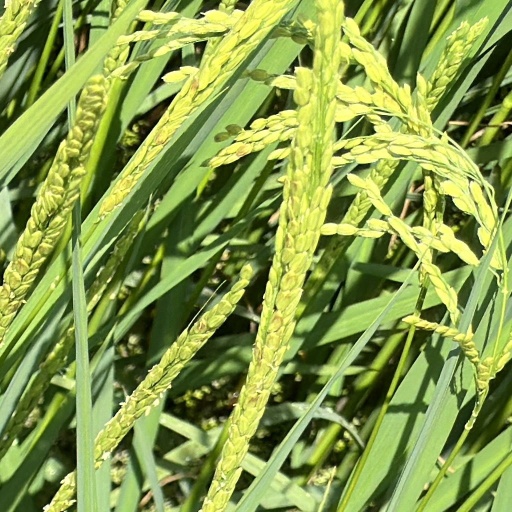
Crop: rice